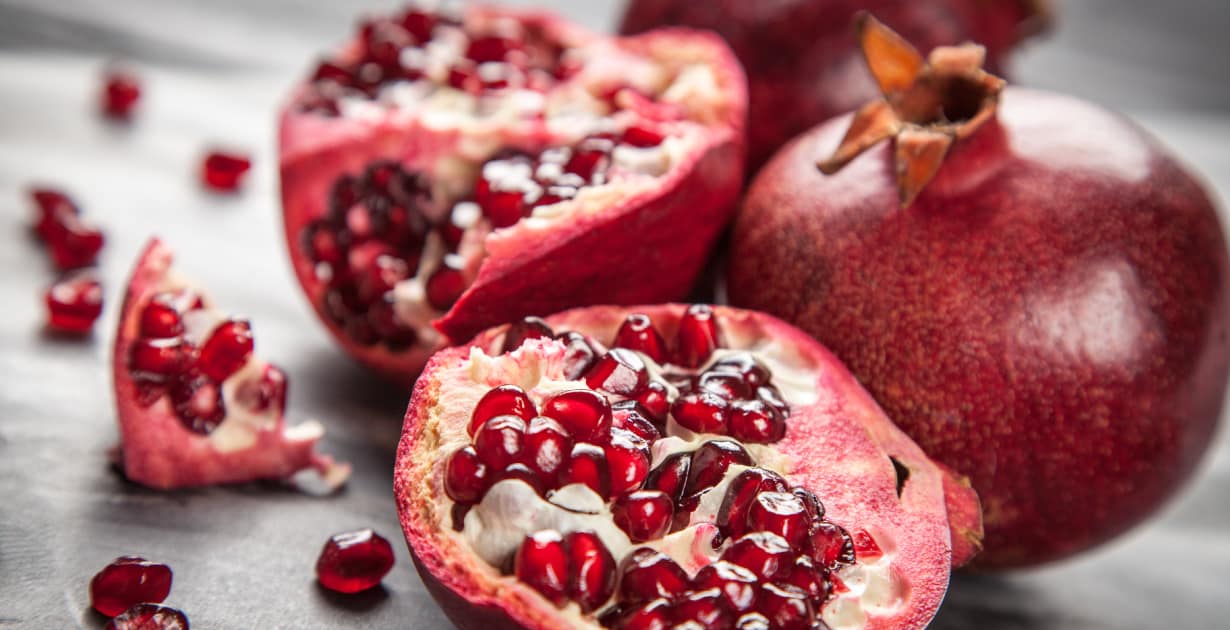
Label: Pomegranate